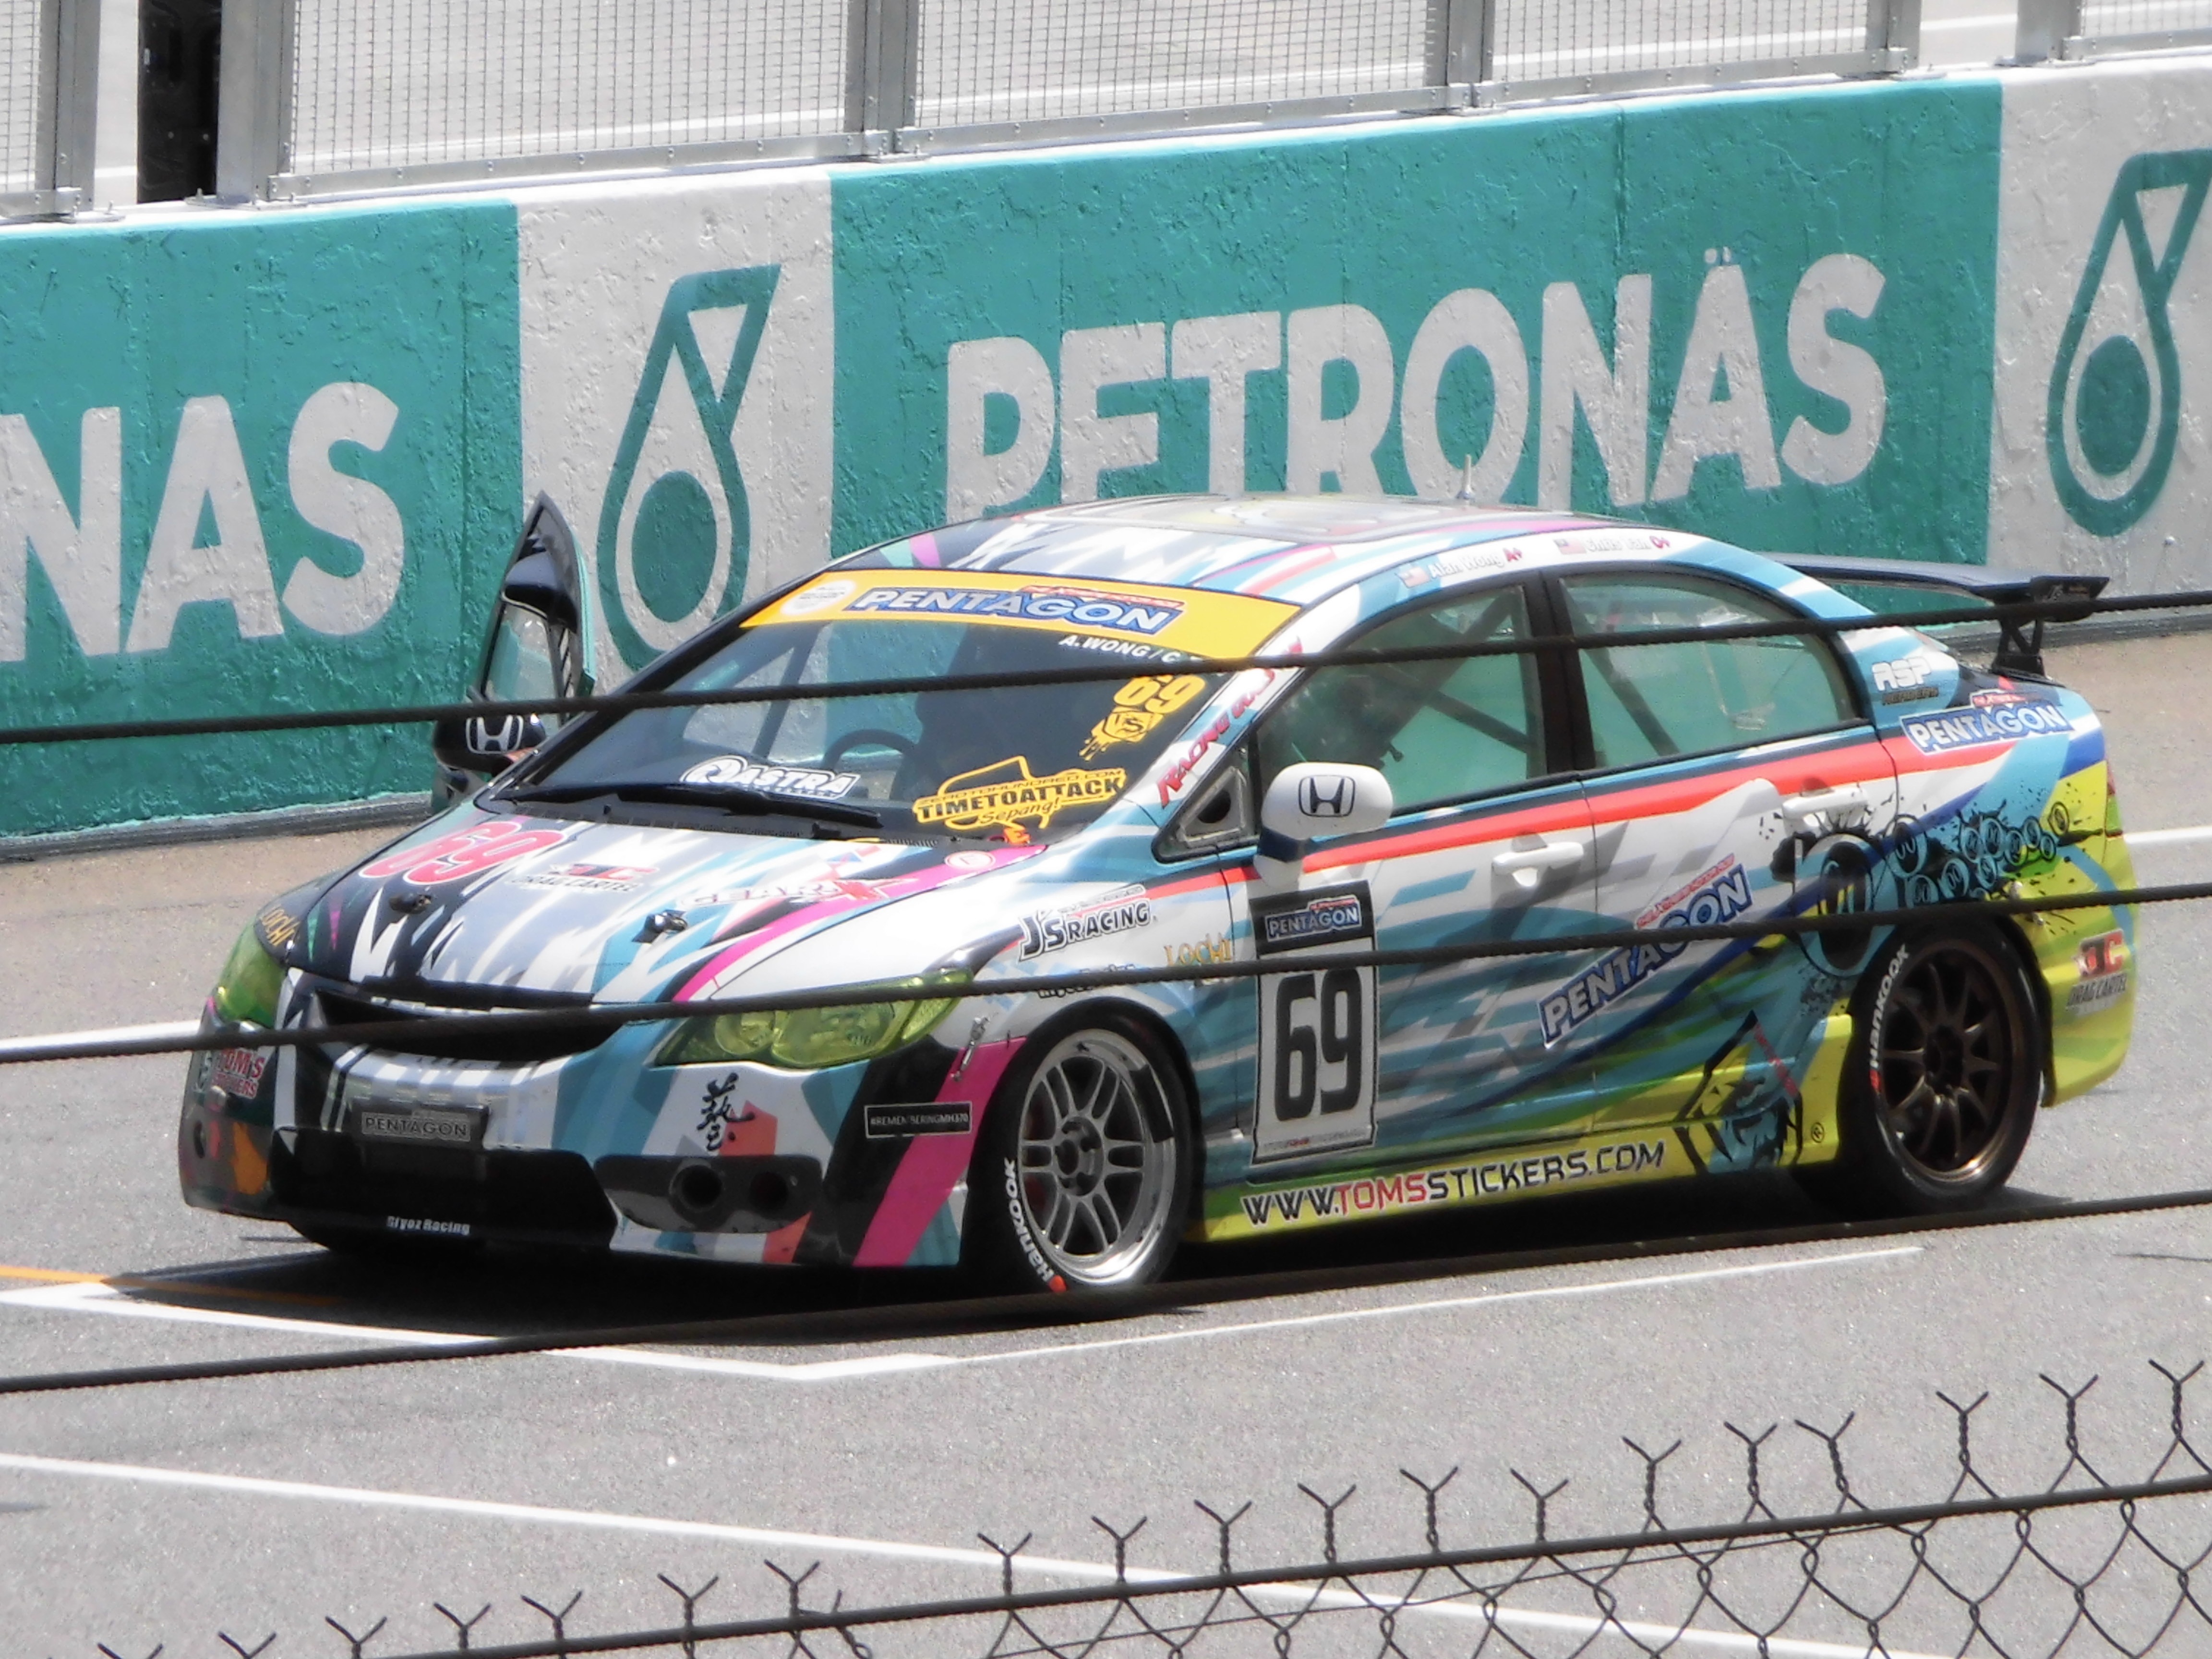
track, sport, car, vehicle, speed, sports car, race car, racing, sedan, race track, racecar, malaysia, f1, circuit, motorsport, formula, kuala, lumpur, land vehicle, touring car, auto racing, hybrid vehicle, automobile make, automotive exterior, automotive design, family car, rallycross, world rally car, sepang